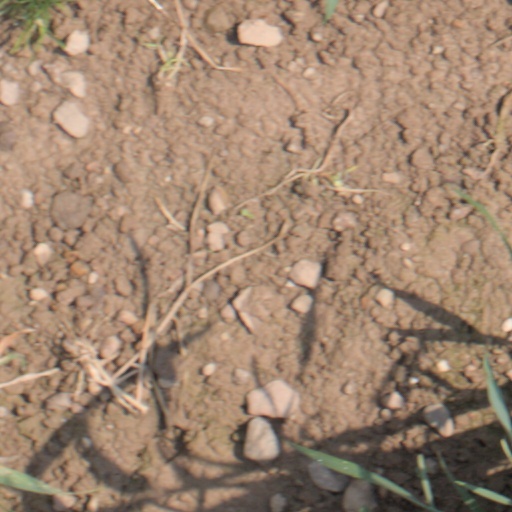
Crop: wheat